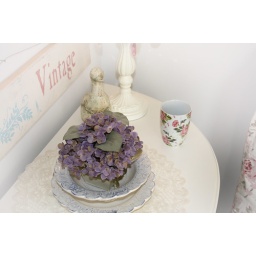
Fleamarket find blue and white scallop bowl and under plate. A hand painted &amp;quot;vintage&amp;quot; sign in the background.